Closet Space

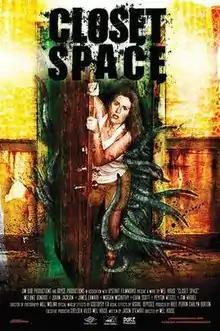
"Closet Space" poster artwork

Closet Space is a 2008 horror film directed by Mel House. It stars Melanie Donihoo, Jovan Jackson, James LaMarr, Morgan McCarthy and Tim Wrobel. It was filmed in and around Houston, Texas.